Fred McNess

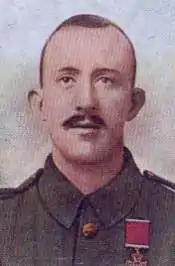
Frederick McNess as depicted on a cigarette card

Fred McNess VC (22 January 1892 – 4 May 1956) was an English-born Scottish recipient of the Victoria Cross (VC), the highest and most prestigious award for gallantry in the face of the enemy that can be awarded to British and Commonwealth forces.